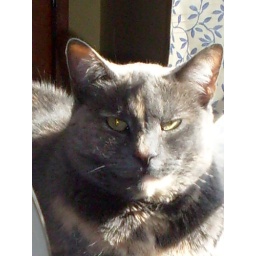
The elder cat of the house Wilma, gets the best spot in the house to catch the morning sun.